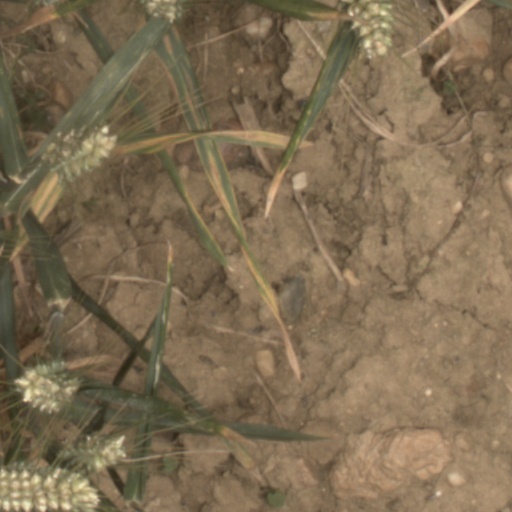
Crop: wheat